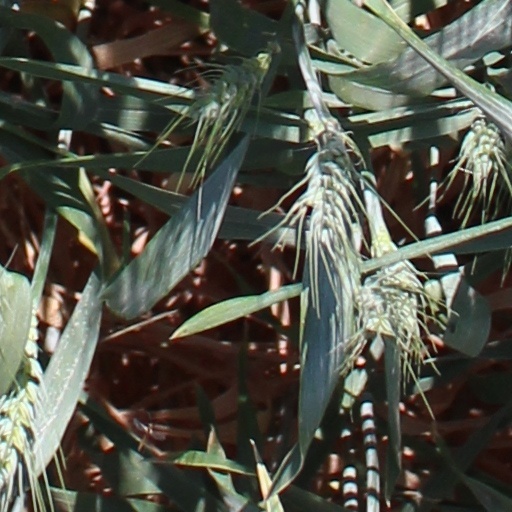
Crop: wheat